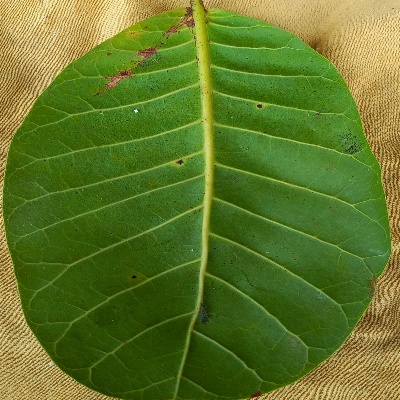
Crop: Cashew
Condition: anthracnose